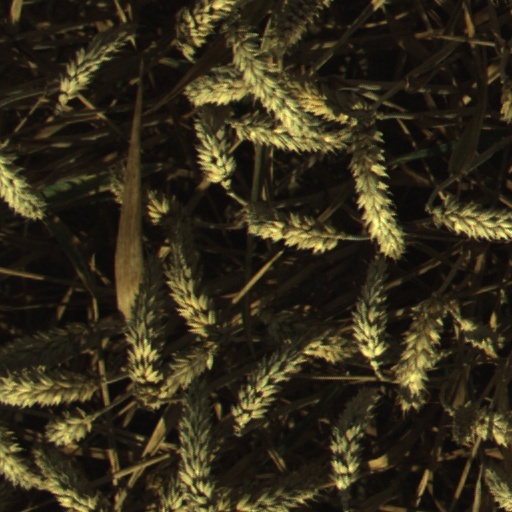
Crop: wheat